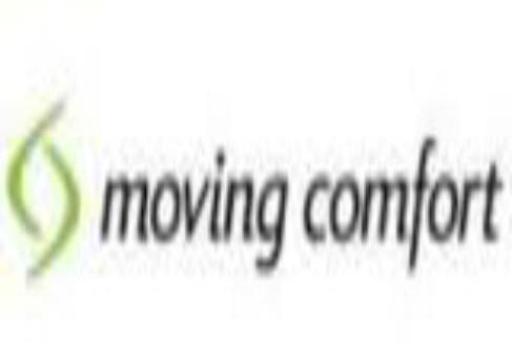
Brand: moving comfort-2
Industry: Clothes